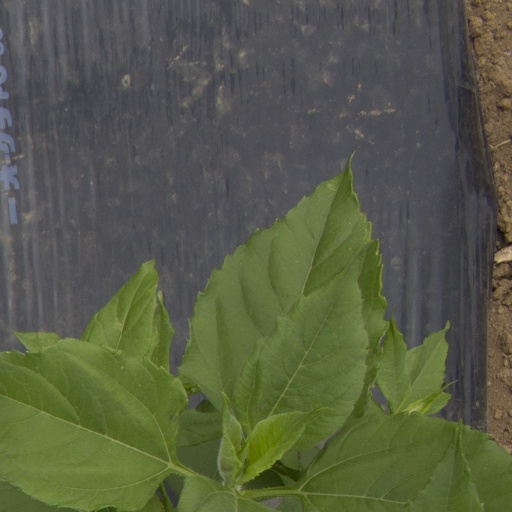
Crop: Jerusalem artichoke